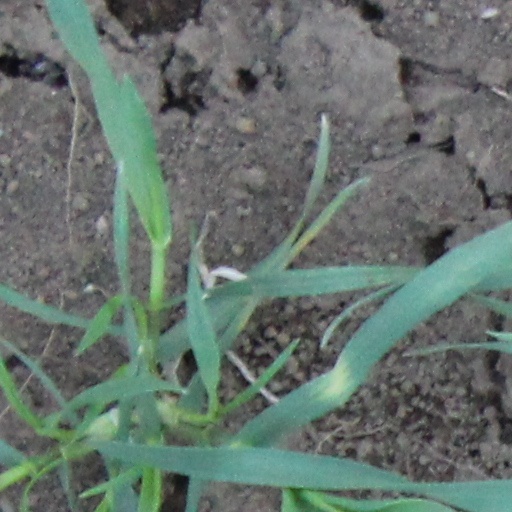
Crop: wheat